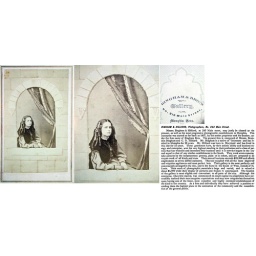
1860s girl in window photo, Memphis, TN